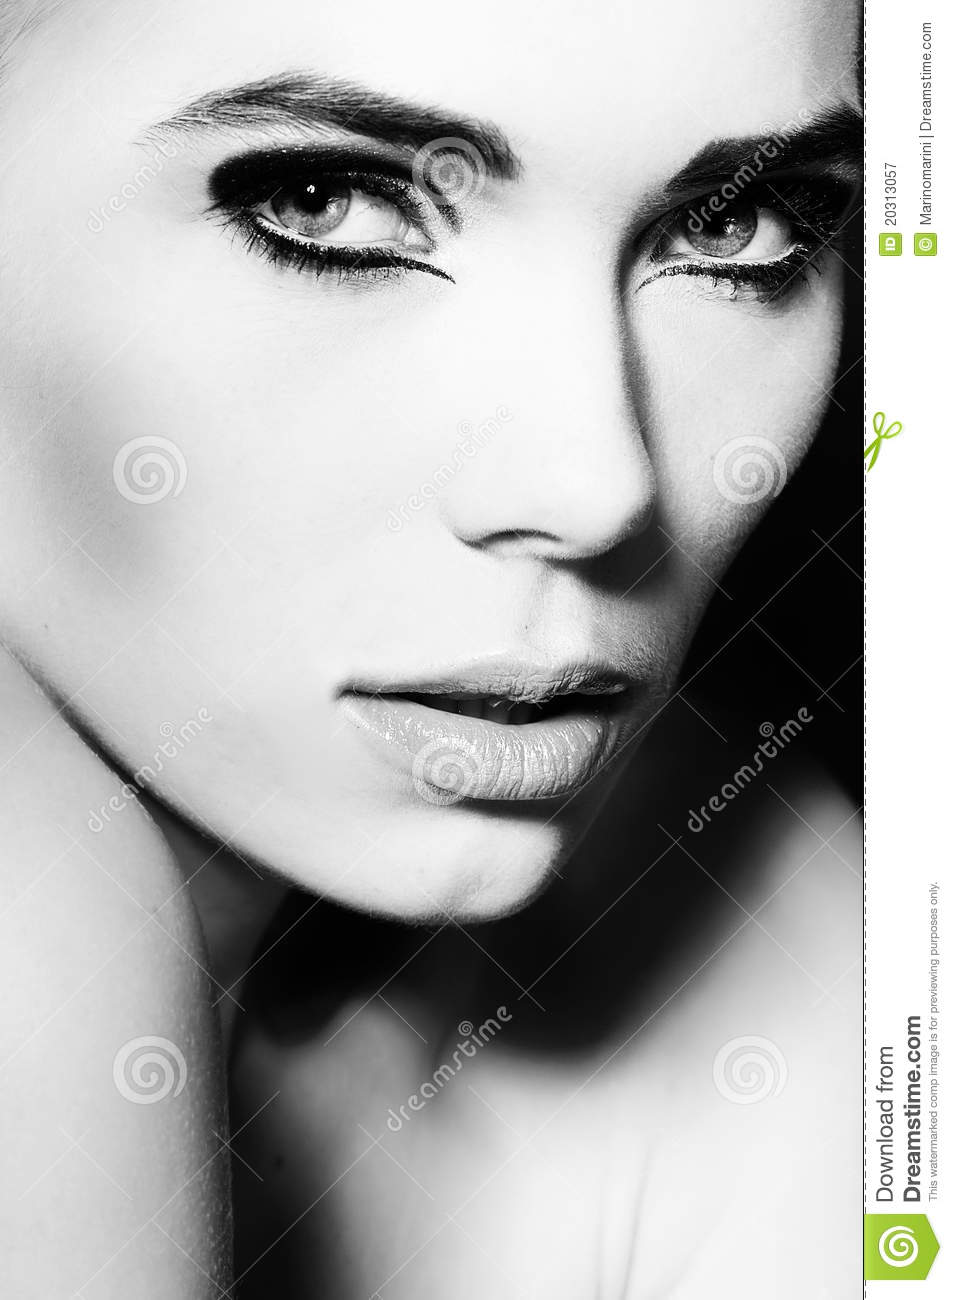
Gender: women